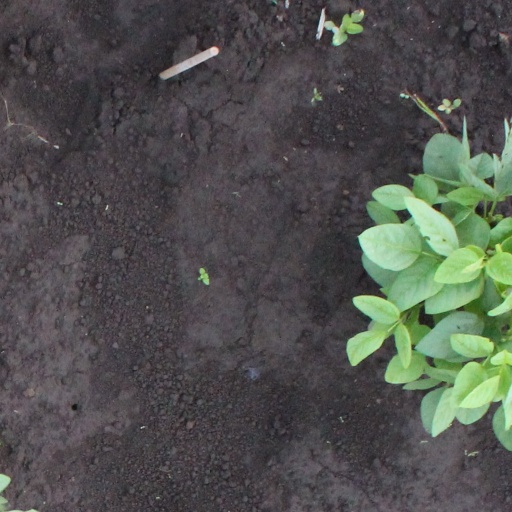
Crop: soybean